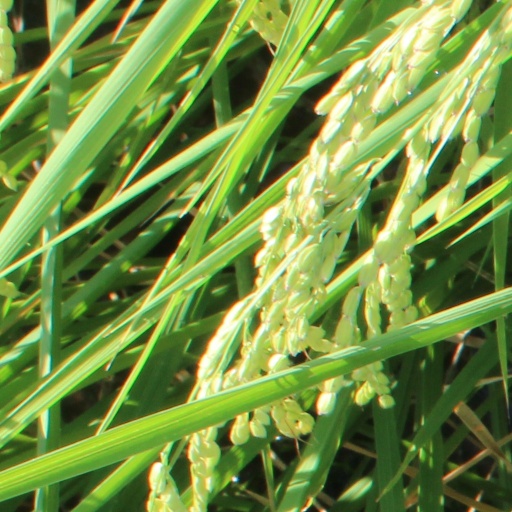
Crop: rice